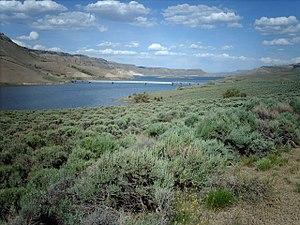
Le réservoir Blue Mesa est un lac de barrage américain dans le comté de Gunnison, au Colorado. Situé à 2 292 mètres d'altitude sur le cours de la Gunnison, en amont du réservoir Morrow Point, il a été créé par le barrage Blue Mesa. Il est protégé au sein de la Curecanti National Recreation Area.